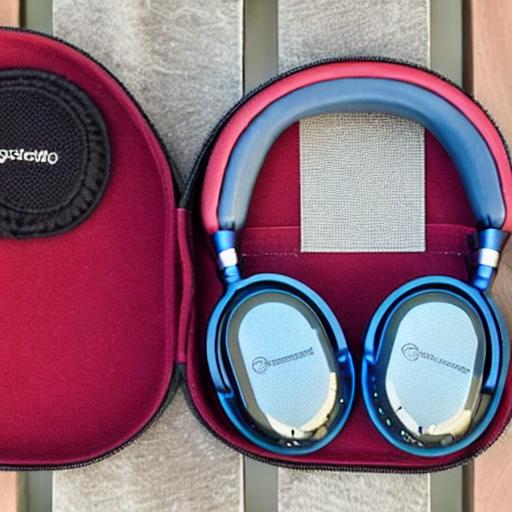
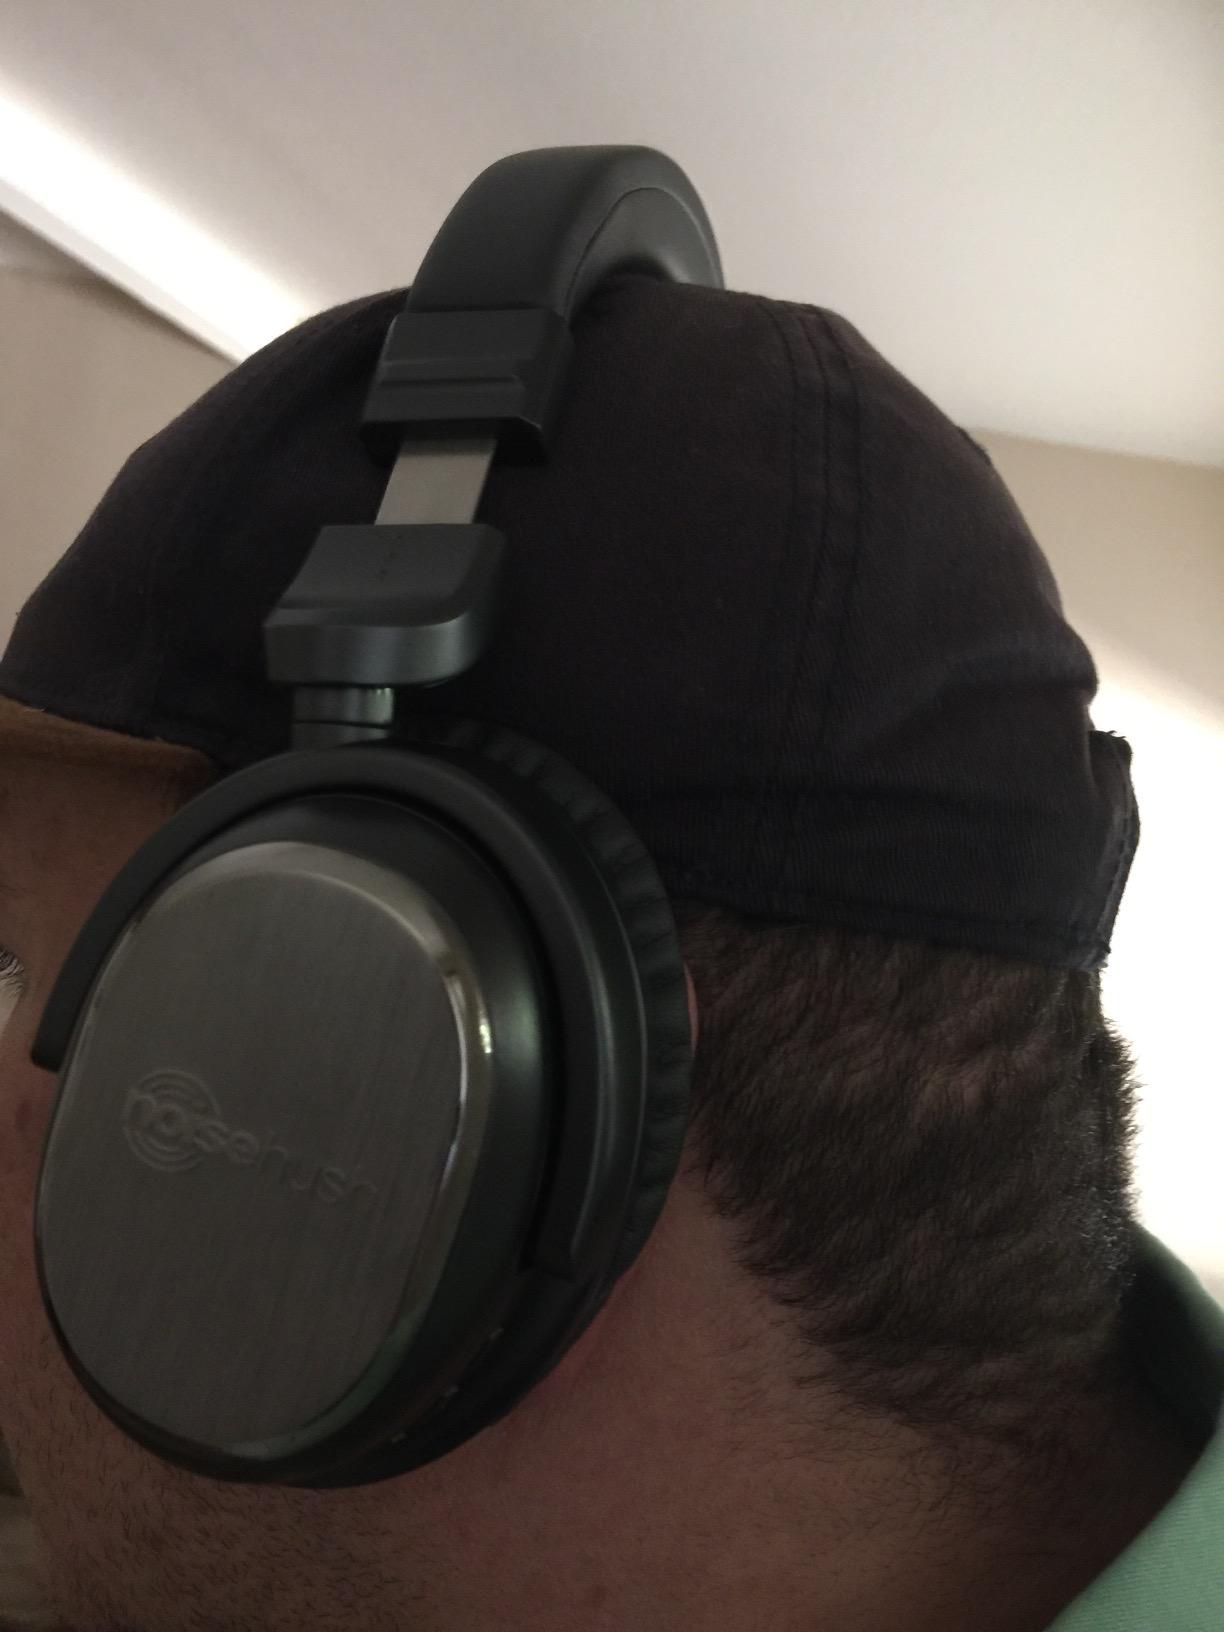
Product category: headphones
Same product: no